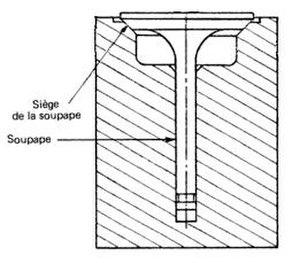
Siège de soupapes
Un siège de soupape de moteur à combustion interne est la pièce sur laquelle les soupapes d'admission ou d'échappement viennent en contact afin de fermer la chambre de combustion. Les sièges de soupapes sont des pièces critiques des moteurs thermiques. En effet, si elles sont mal positionnées, orientées ou mal usinées, des fuites au niveau des soupapes se produiront et réduiront la pression dans le cylindre, et donc son rendement, sa puissance, son niveau d'émissions polluantes ainsi que sa durée de vie.